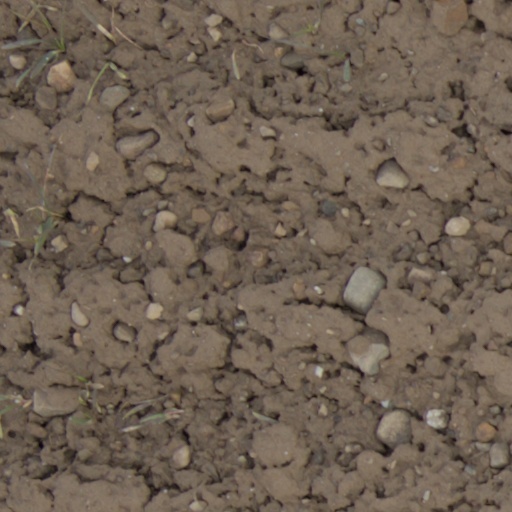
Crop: wheat